DB Breweries

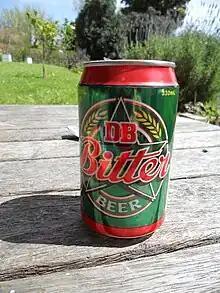
A 330mL can of DB Bitter beer can

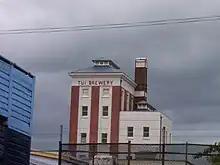
Tui Brewery

DB Breweries (original name was Dominion Brewery) owns and operates several breweries in New Zealand, including Waitemata Brewery (Ōtāhuhu, Auckland), and DB Draught Brewery (Timaru). Mainland Brewery was renamed to DB Draught Brewery in 2012 in honour of the brand's significance in the South Island. DB announced in 2020 that it would cease brewing at its Tui Brewery (Mangatainoka), and Monteith's Brewery (Greymouth).